Naoki Hyakuta

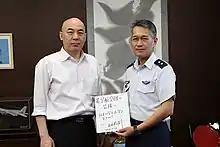
Hyakuta met Kiyoaki Kawanami, Commander of the 9th Air Wing, Air Self-Defense Force (on 29 October 2017).

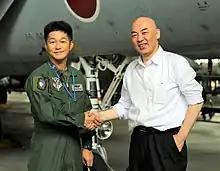
Hyakuta visited Naha Airbase, Air Self-Defense Force (on 29 October 2017).

In 2013, Hyakuta was selected by Shinzō Abe as one of 12 members of the board of governors of Japan's national broadcaster NHK. This came after the re-election of the Liberal Democratic Party (LDP) led by Abe. Hyakuta had supported in his bid to re-assume leadership of the LDP the previous year. The selection of Hyakuta as an NHK governor caused some criticism, but the diet approved Hyakuta's appointment in November 2013. His historical views denying the Nanjing Massacre sparked extended controversy after his speech in support of Toshio Tamogami's bid for the Tokyo governorship in 2014 bought renewed attention to his rightist views. He resigned as a governor in 2015.